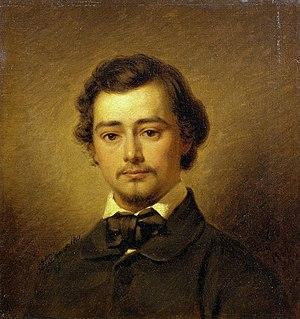
Le corps médical des États confédérés, ou département médical des États confédéré est un commandement de l'armée confédérée dépendant du département de la Guerre des États confédérés qui est responsable des détails administratifs du département, de la gouvernance des hôpitaux, de la réglementation des services des médecins hygiénistes, de la délivrance des ordonnances et des instructions relatives à leurs obligations professionnelles et de l'emploi de médecins par intérim en cas de besoin.